Floor tom

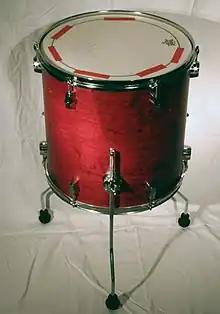
16x16 floor tom with traditional mounting

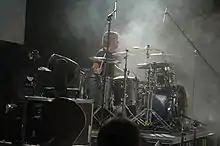
Paul Simmons with both 14x14 and 16x16 floor toms

A floor tom or low tom is a double-headed tom-tom drum which usually stands on the floor on three legs. However, they can also be attached to a cymbal stand with a drum clamp, or supported by a rim mount. It is a cylindrical drum without snare wires, and tend to produce a booming, resonant sound which can vary in pitch.